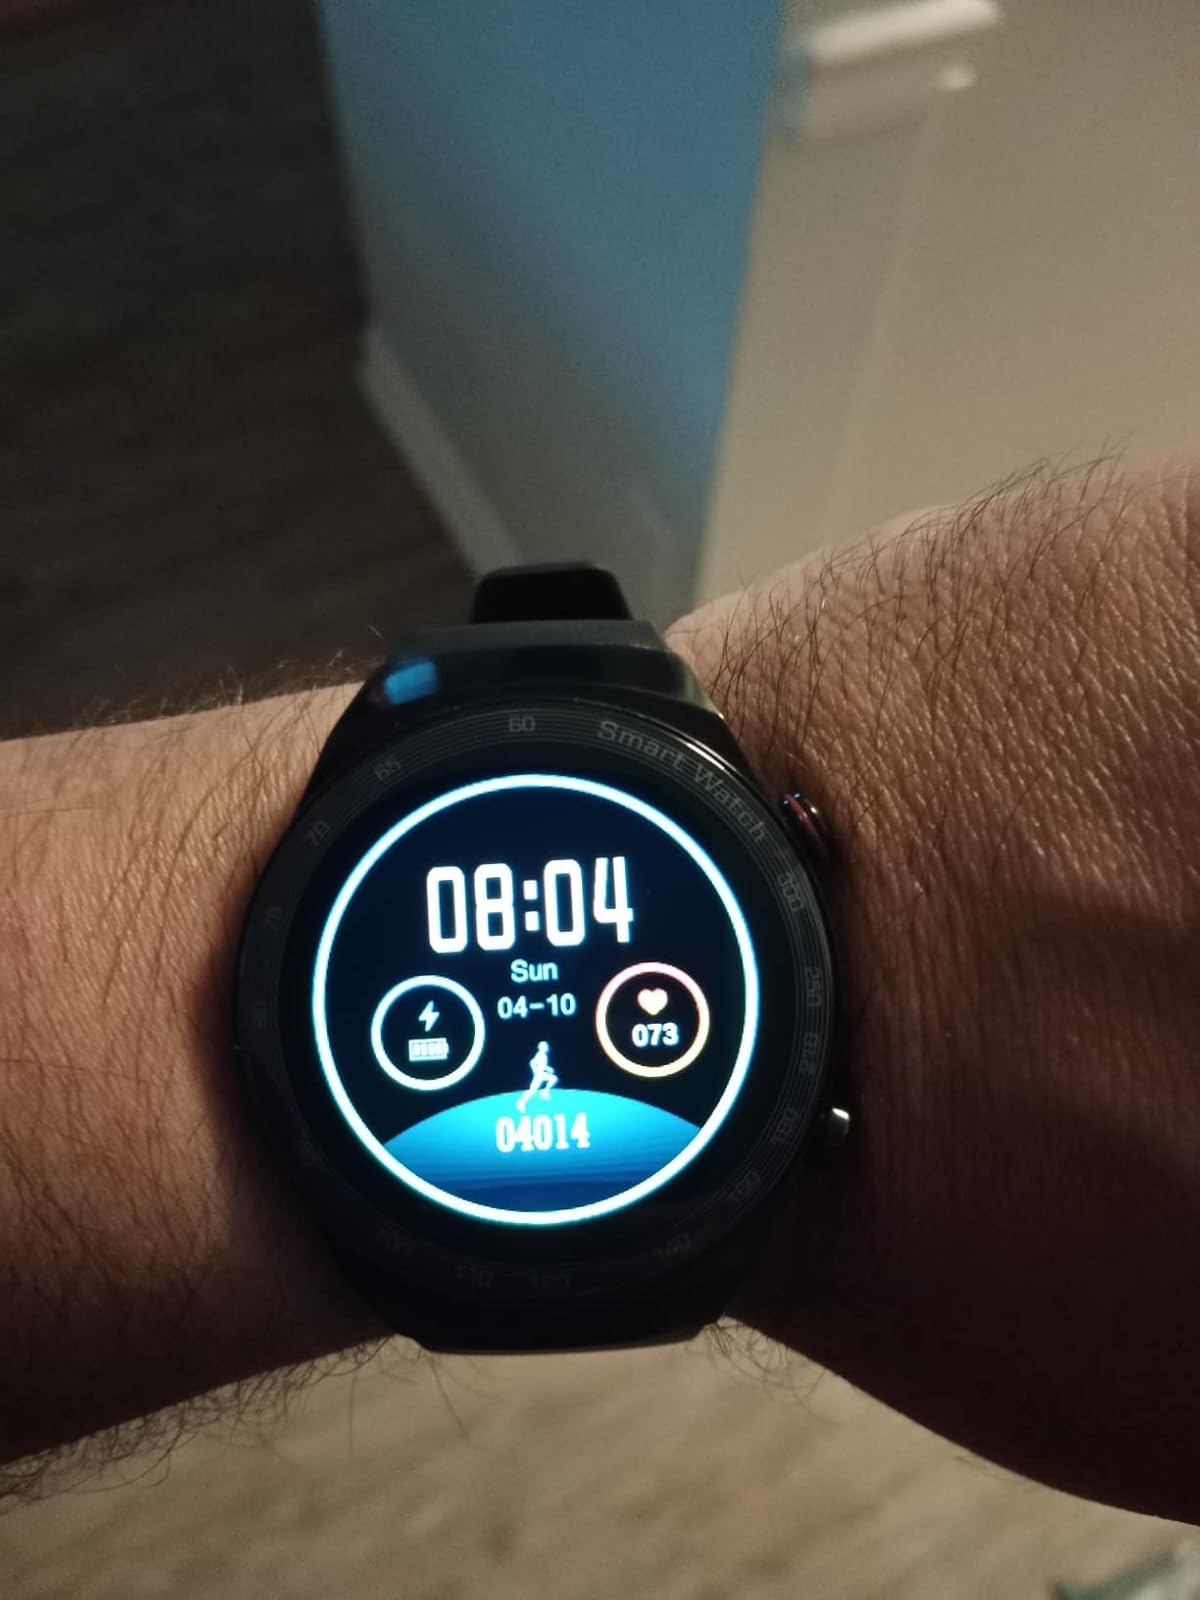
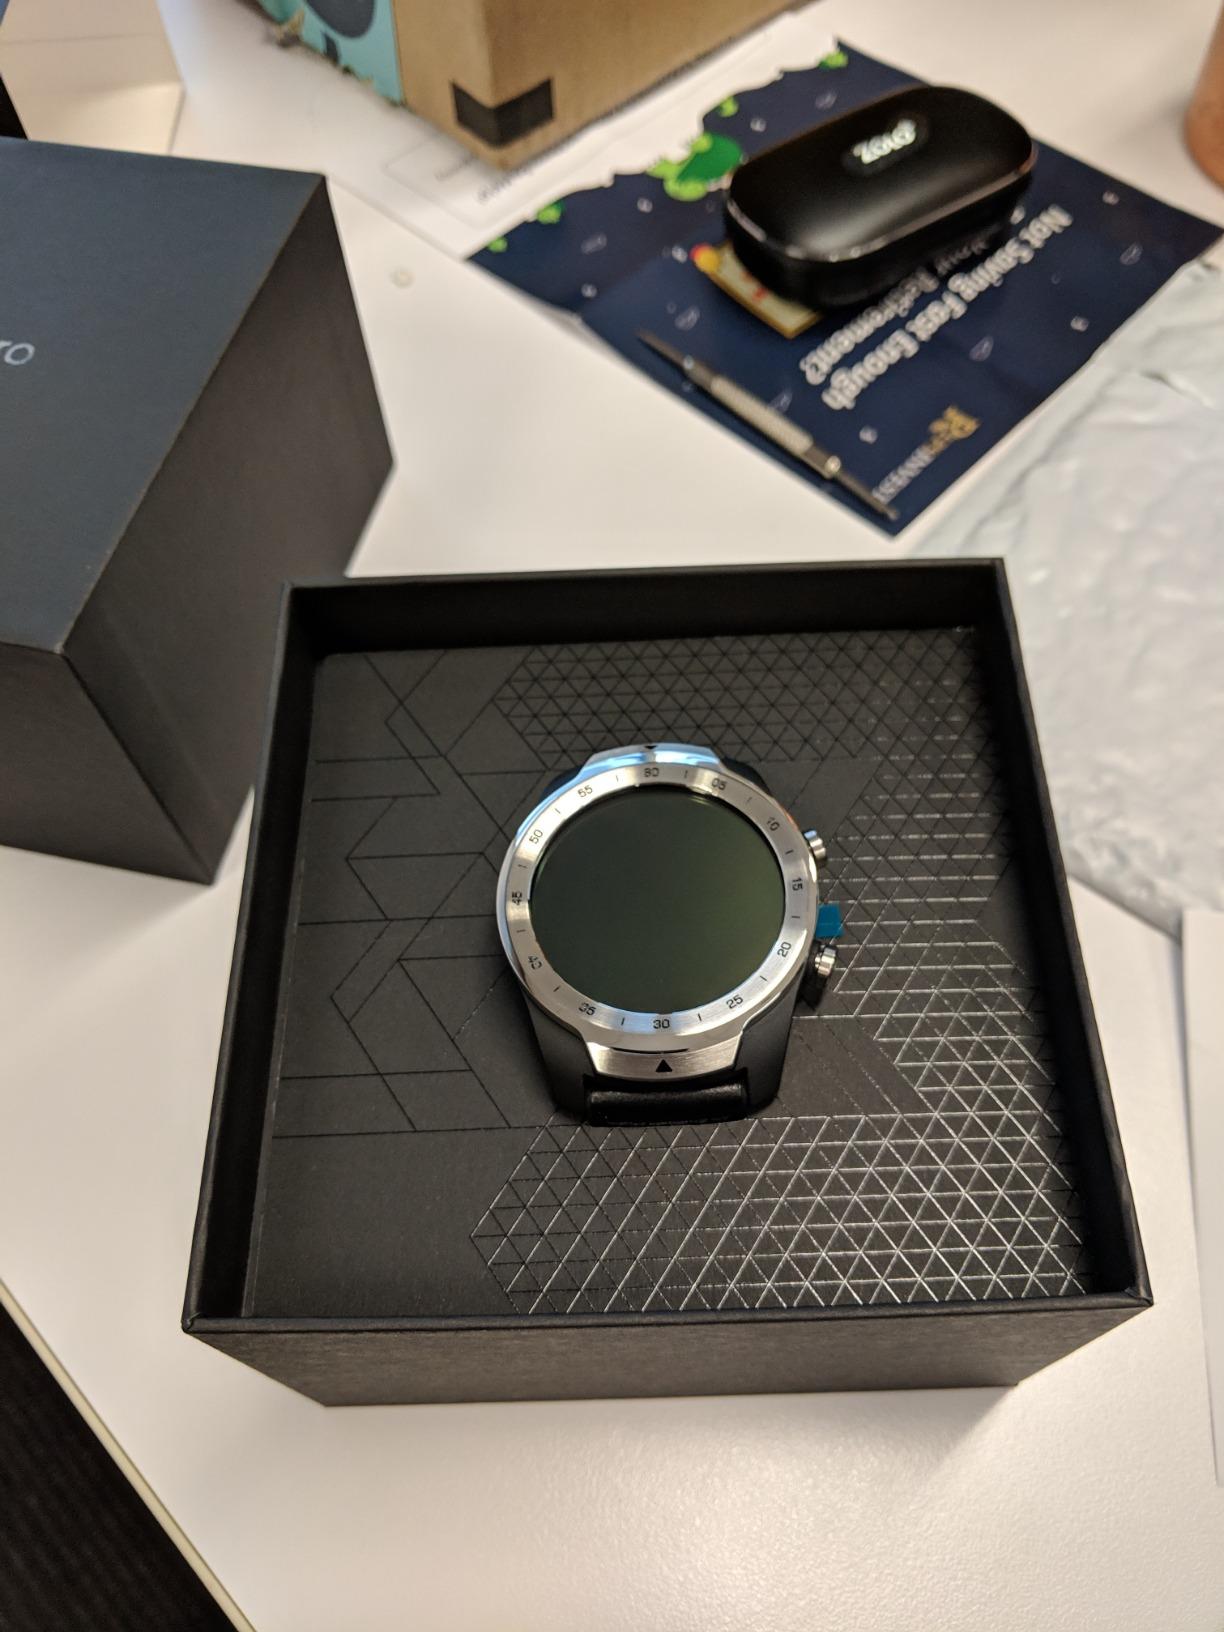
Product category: smartwatch
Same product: no